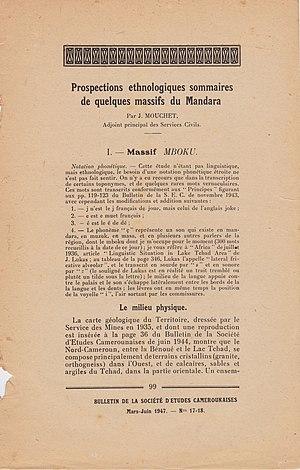
Article Bulletin de la Société d'Etudes Camerounaises, mars-juin 1947 - N° 17-18: Prospections ethnologiques sommaires de quelques massifs du Mandara par Jean Mouchet
Jacques Gaston Jean Mouchet, né au Mans dans la Sarthe le 10 novembre 1890 et mort à Aubagne dans les Bouches-du-Rhône, le 4 octobre 1980, est un auteur, linguiste et ethnologue français, notamment membre de l'équipe scientifique de la Mission Dakar-Djibouti et administrateur colonial. Son père Gaston Mouchet, protestant d'origine charentaise, pédagogue était professeur d'anglais, inspecteur de l'enseignement primaire et auteur d'une vingtaine d'ouvrages pédagogiques. Sa mère Marguerite Nicot, était la fille de Jean-François Nicot, directeur d'école normale d'instituteurs.